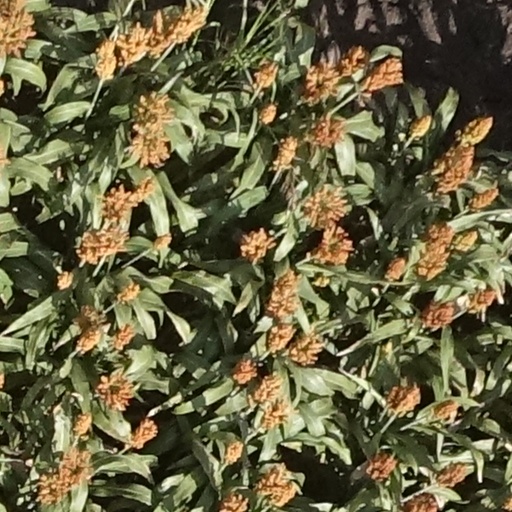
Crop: sorghum